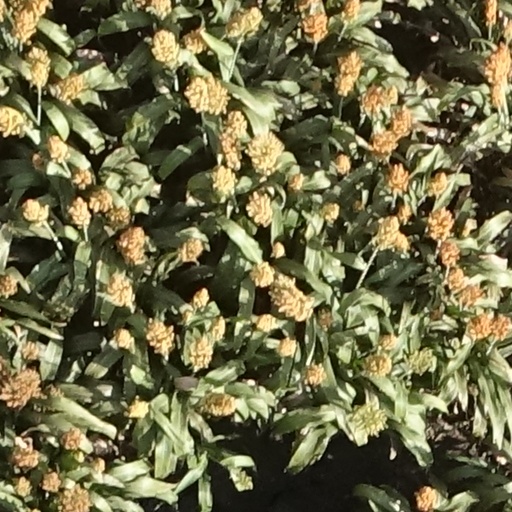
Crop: sorghum